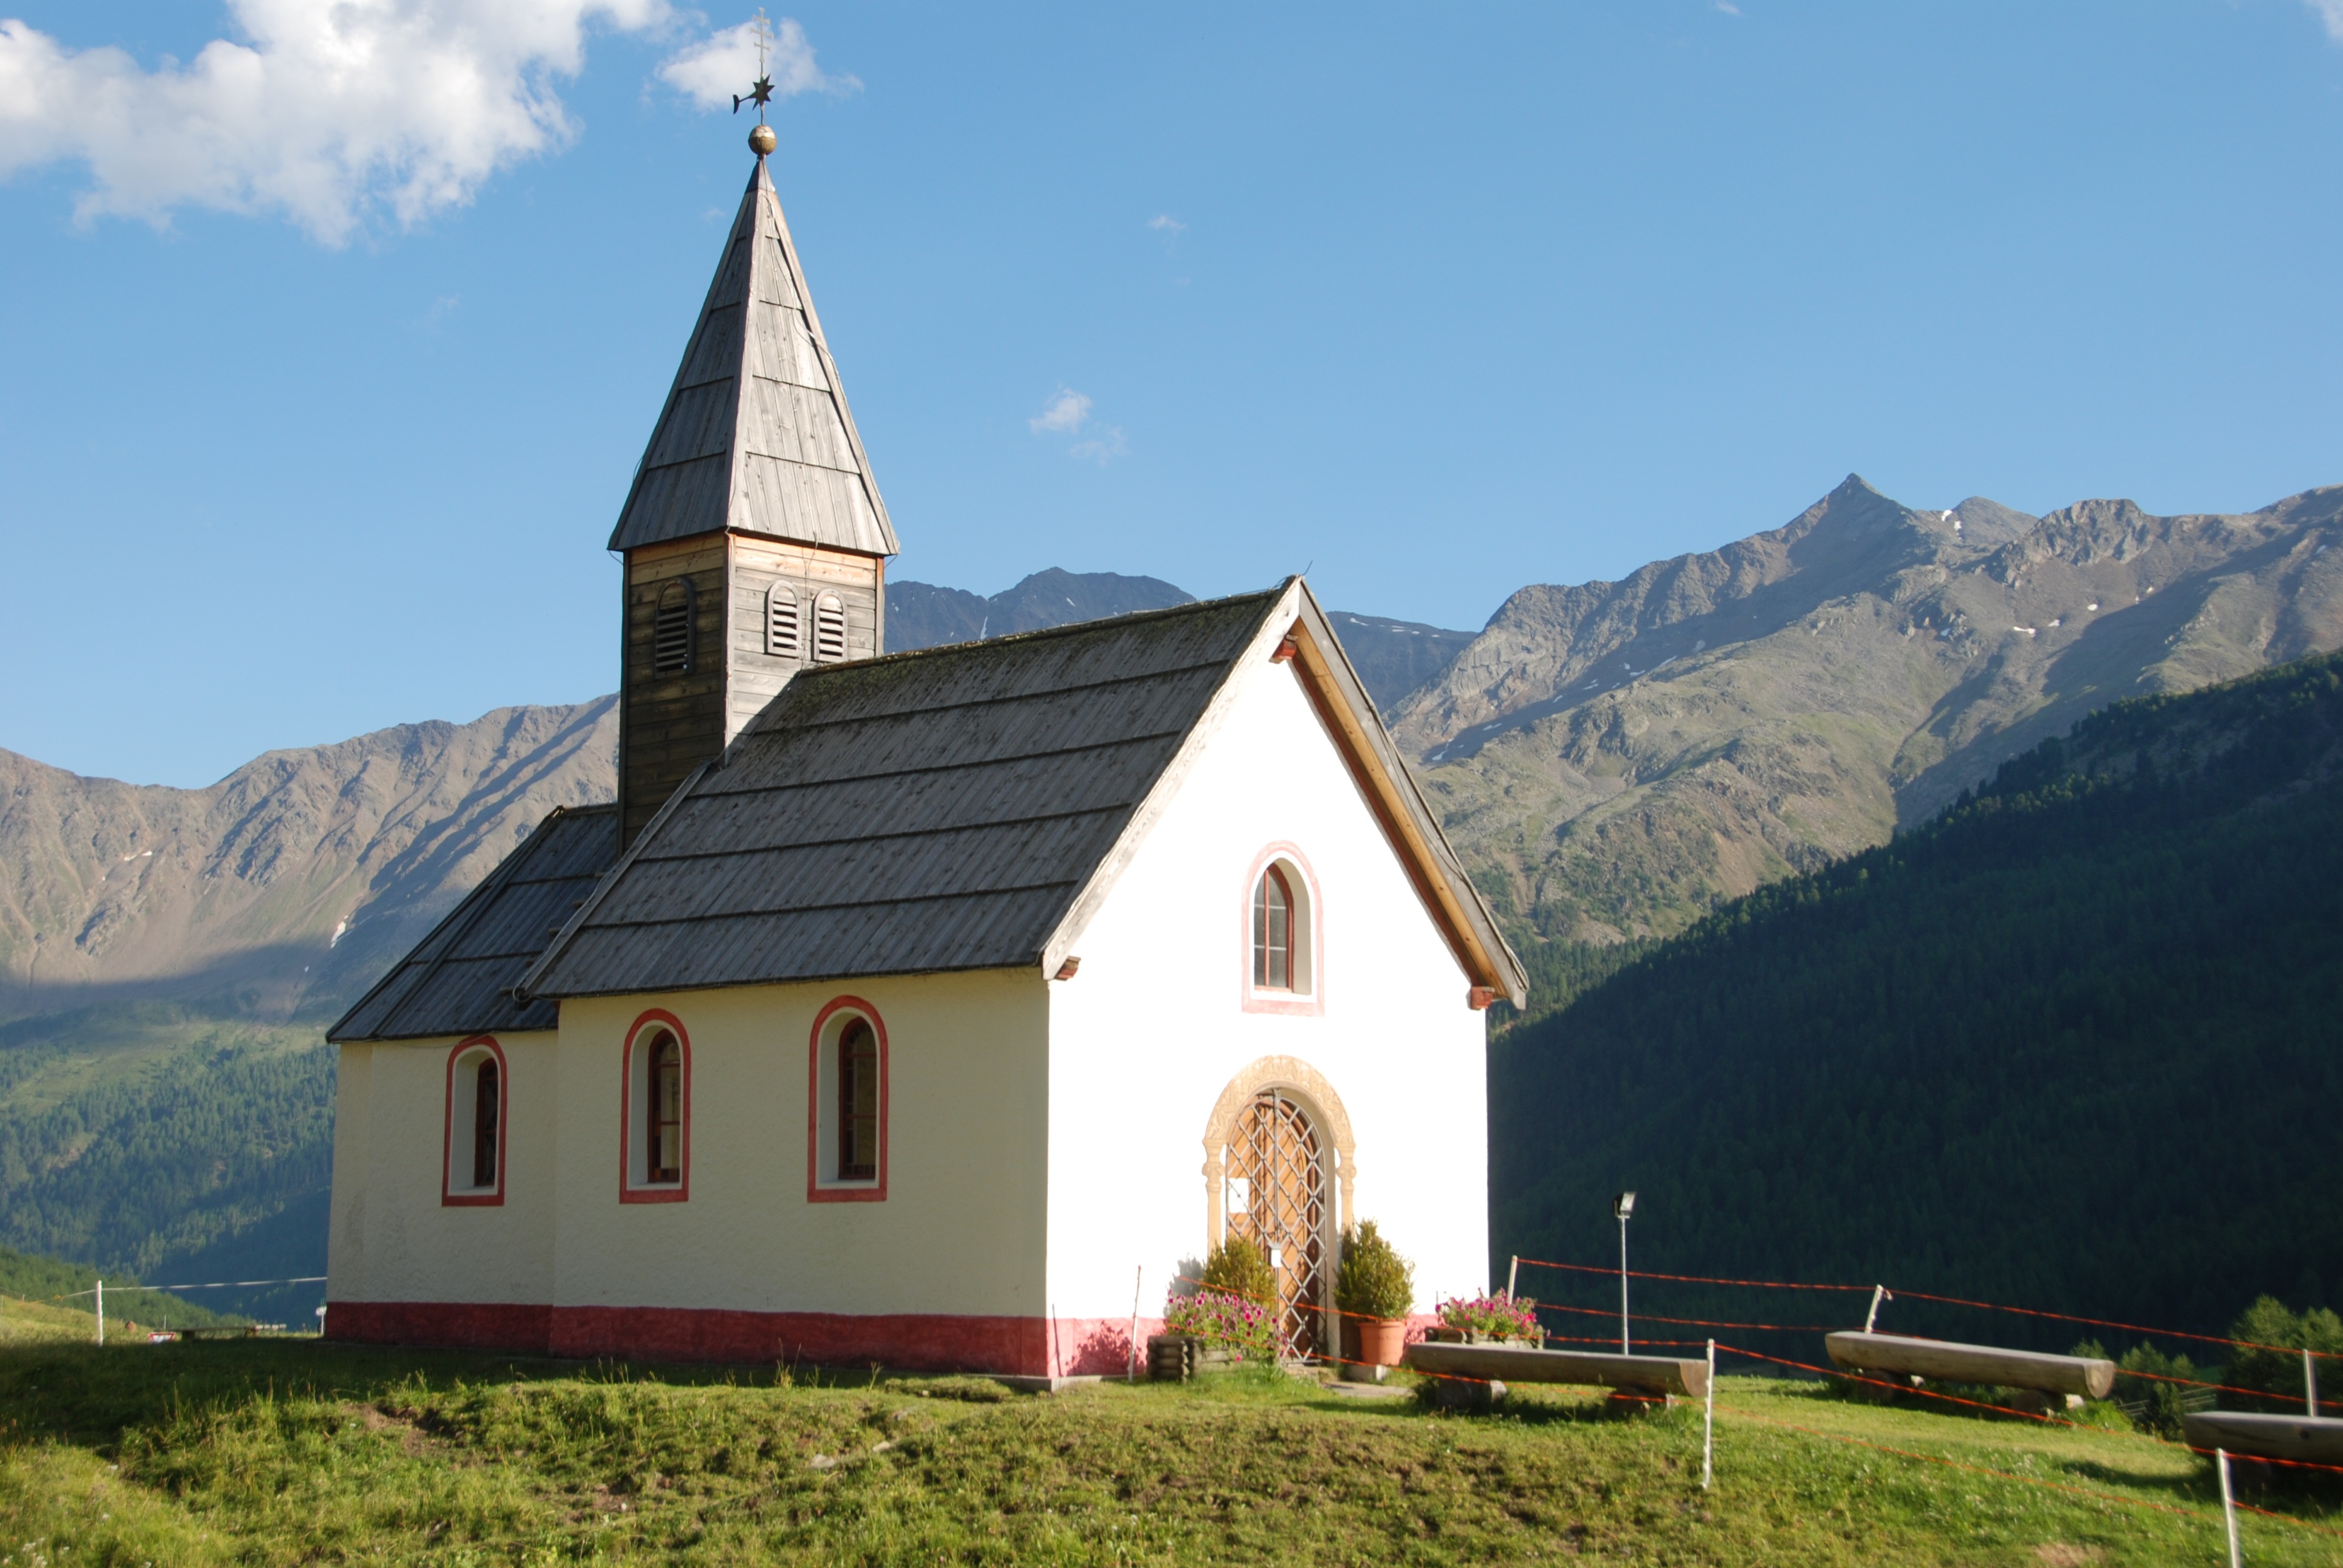
mountain, building, mountain range, village, alpine, church, chapel, christian, tourism, highland, place of worship, mountains, alps, steeple, monastery, rural area, spanish missions in california, val senales, maso corto